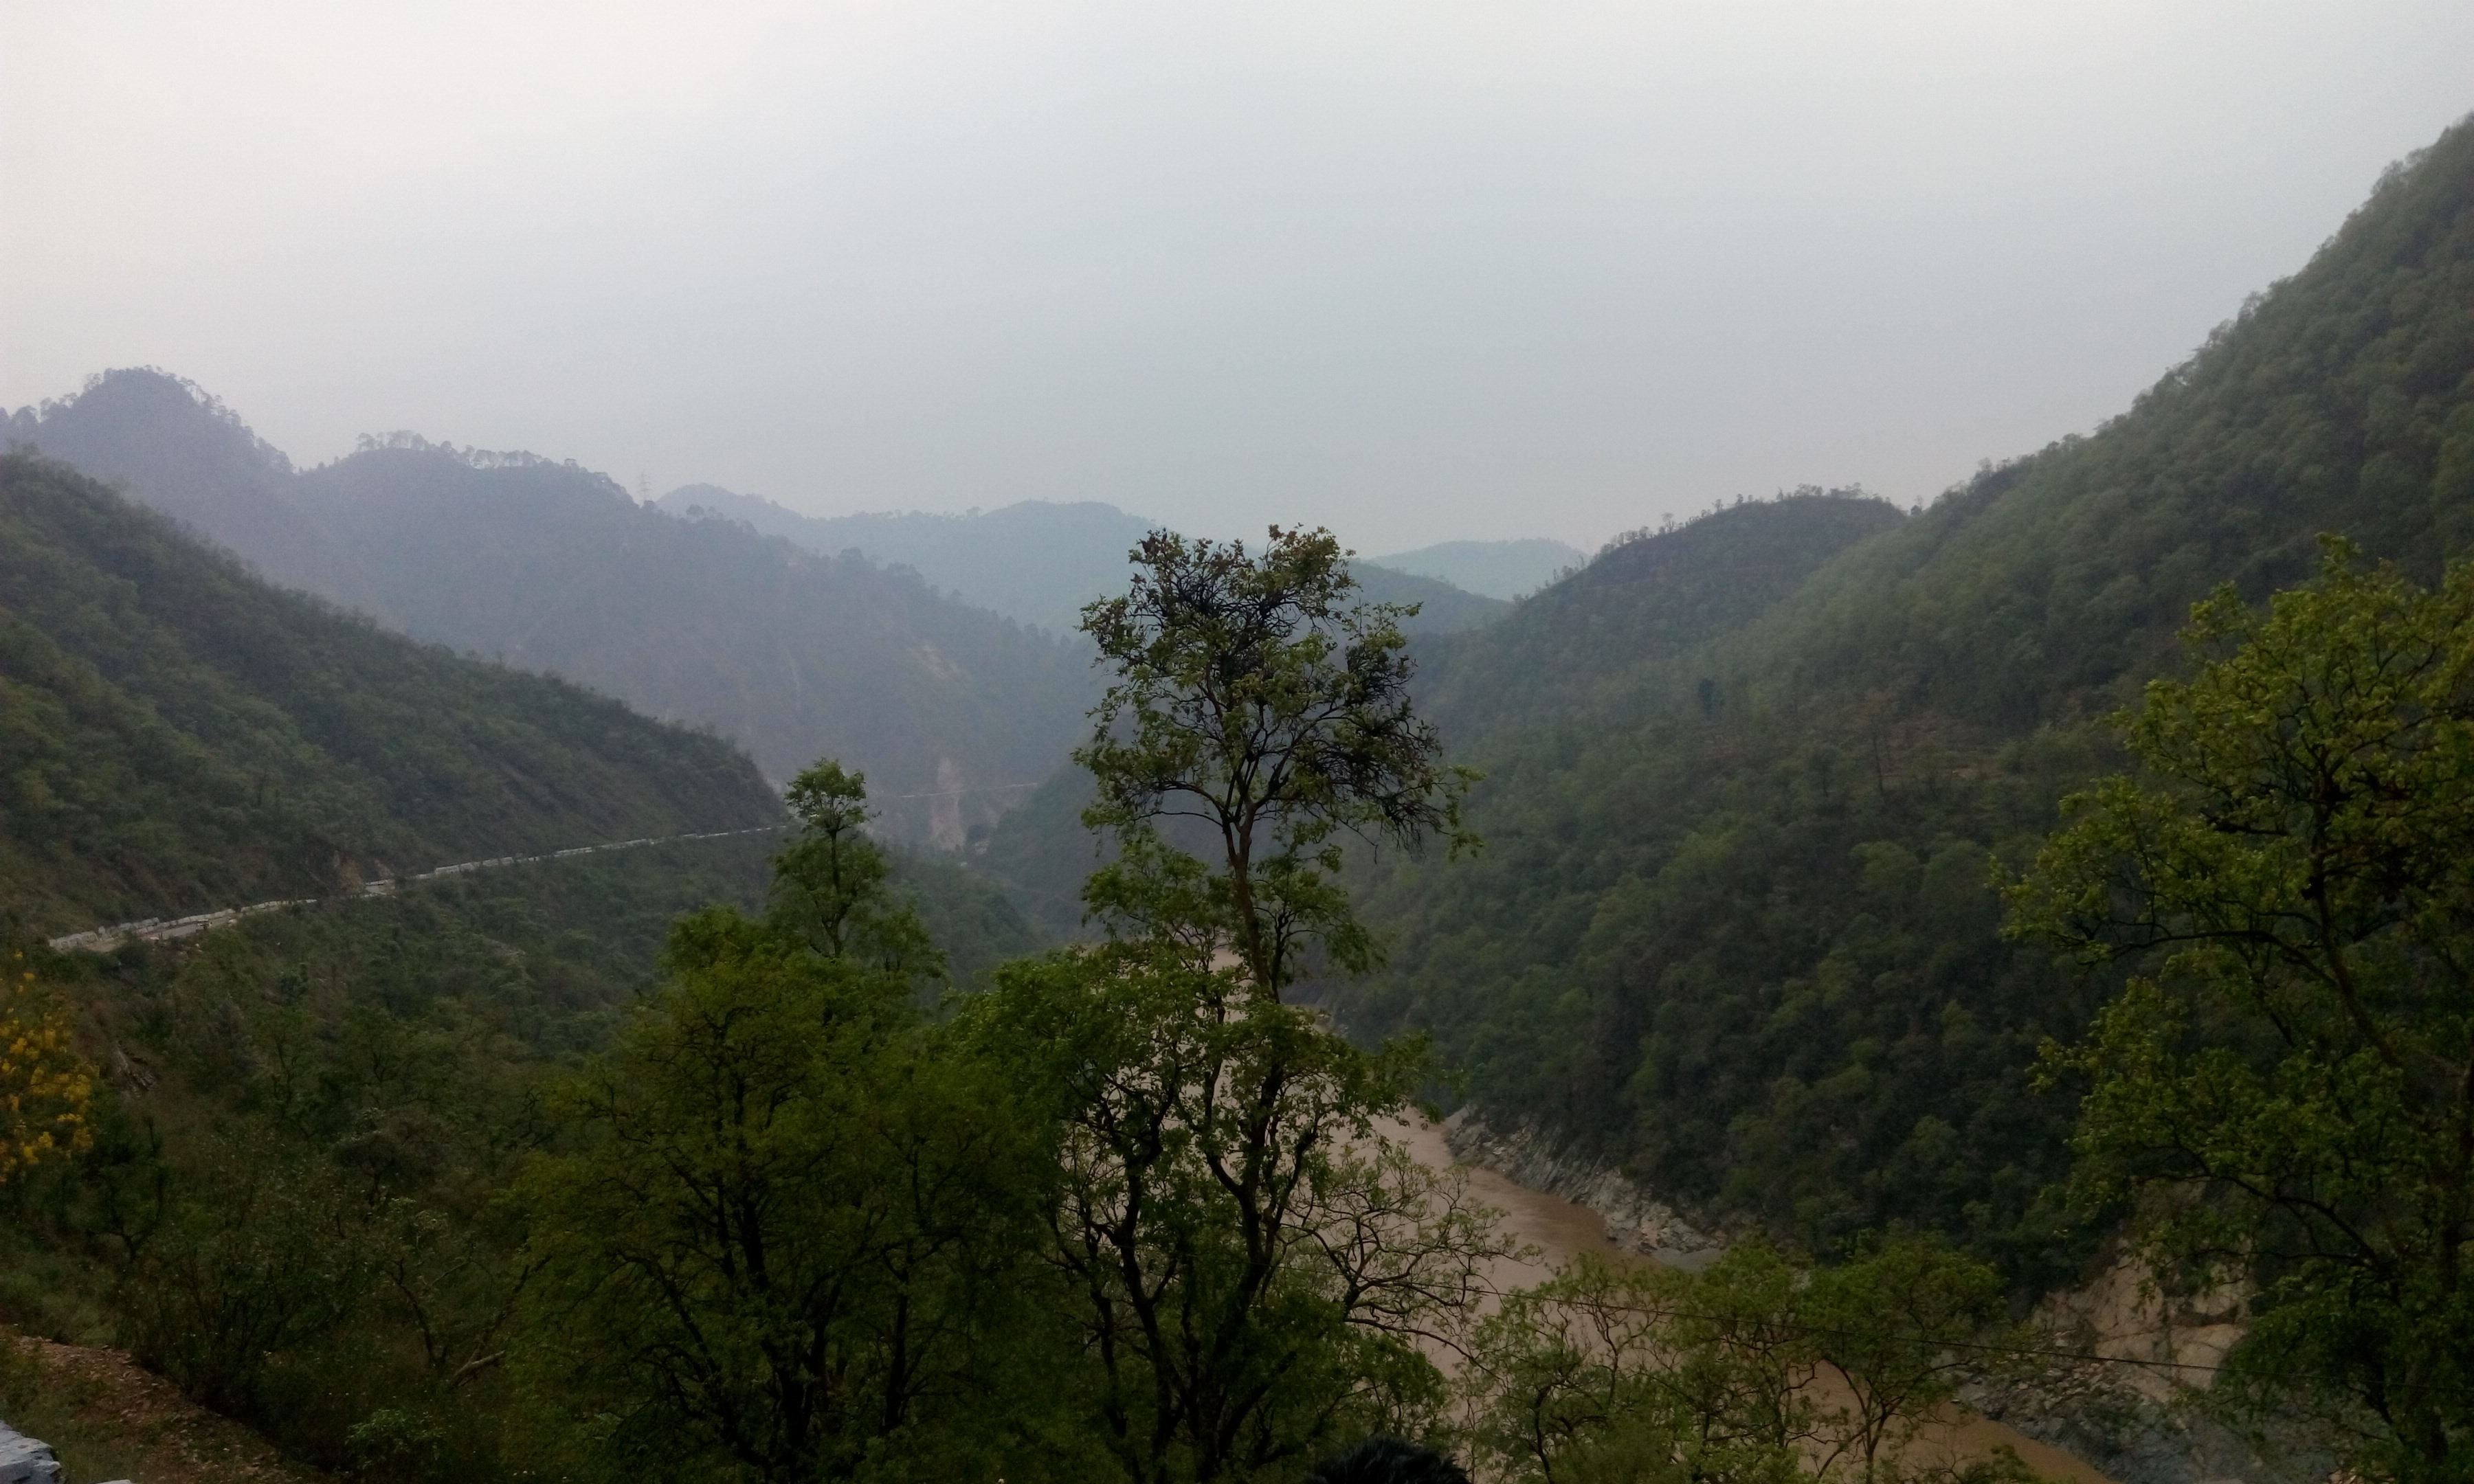
landscape, forest, wilderness, walking, mountain, hill, adventure, valley, mountain range, highland, ridge, alps, plateau, landform, mountain pass, hill station, geographical feature, atmospheric phenomenon, mountainous landforms